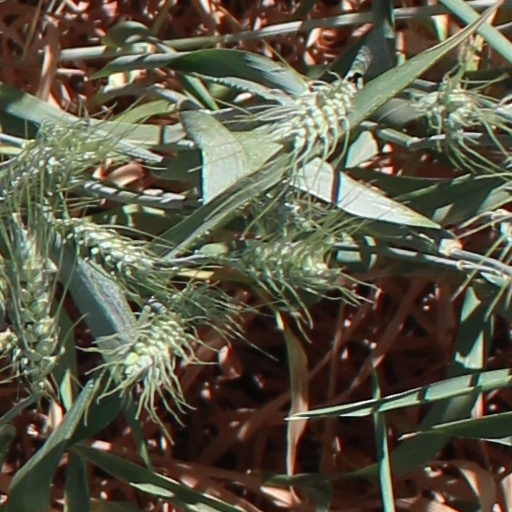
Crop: wheat